FLORIDA Airspace monitoring and management system

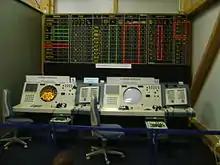
FLORIDA consoles at the Flieger-Flab-Museum Dübendorf

The system was put into operation in about 1970, replacing the previous SRF Airspace monitoring and management system. With the deployment of FLORIDA, continuous 24-hour/365-day air surveillance was possible. In contrast to the SRF system, the FLORIDA system was partially automated; it could identify radar data mostly by itself, and was able to calculate interception lines to a specific radar track.